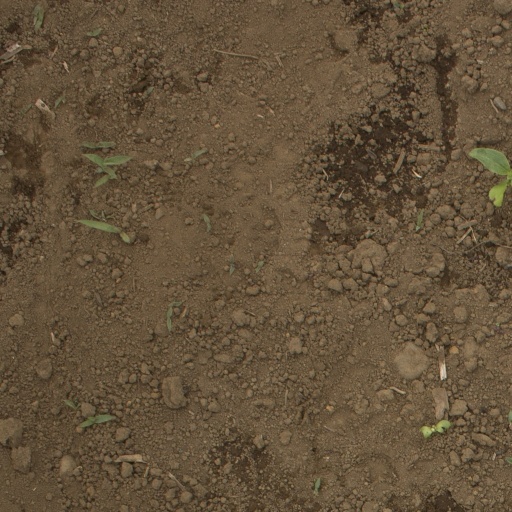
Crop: Jerusalem artichoke